Vistula Spit canal

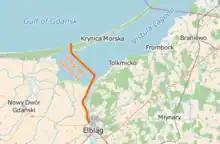
Proposed waterway Elbląg - Gdańsk Bay

The major works included: the construction of the breakwater forebay on the Gdańsk Bay side, using 10,000 concrete blocks, the construction of the shipping channel together with all its infrastructure, including locks; the construction of new roads and two swing bridges and the construction of an artificial island in the Vistula Lagoon.